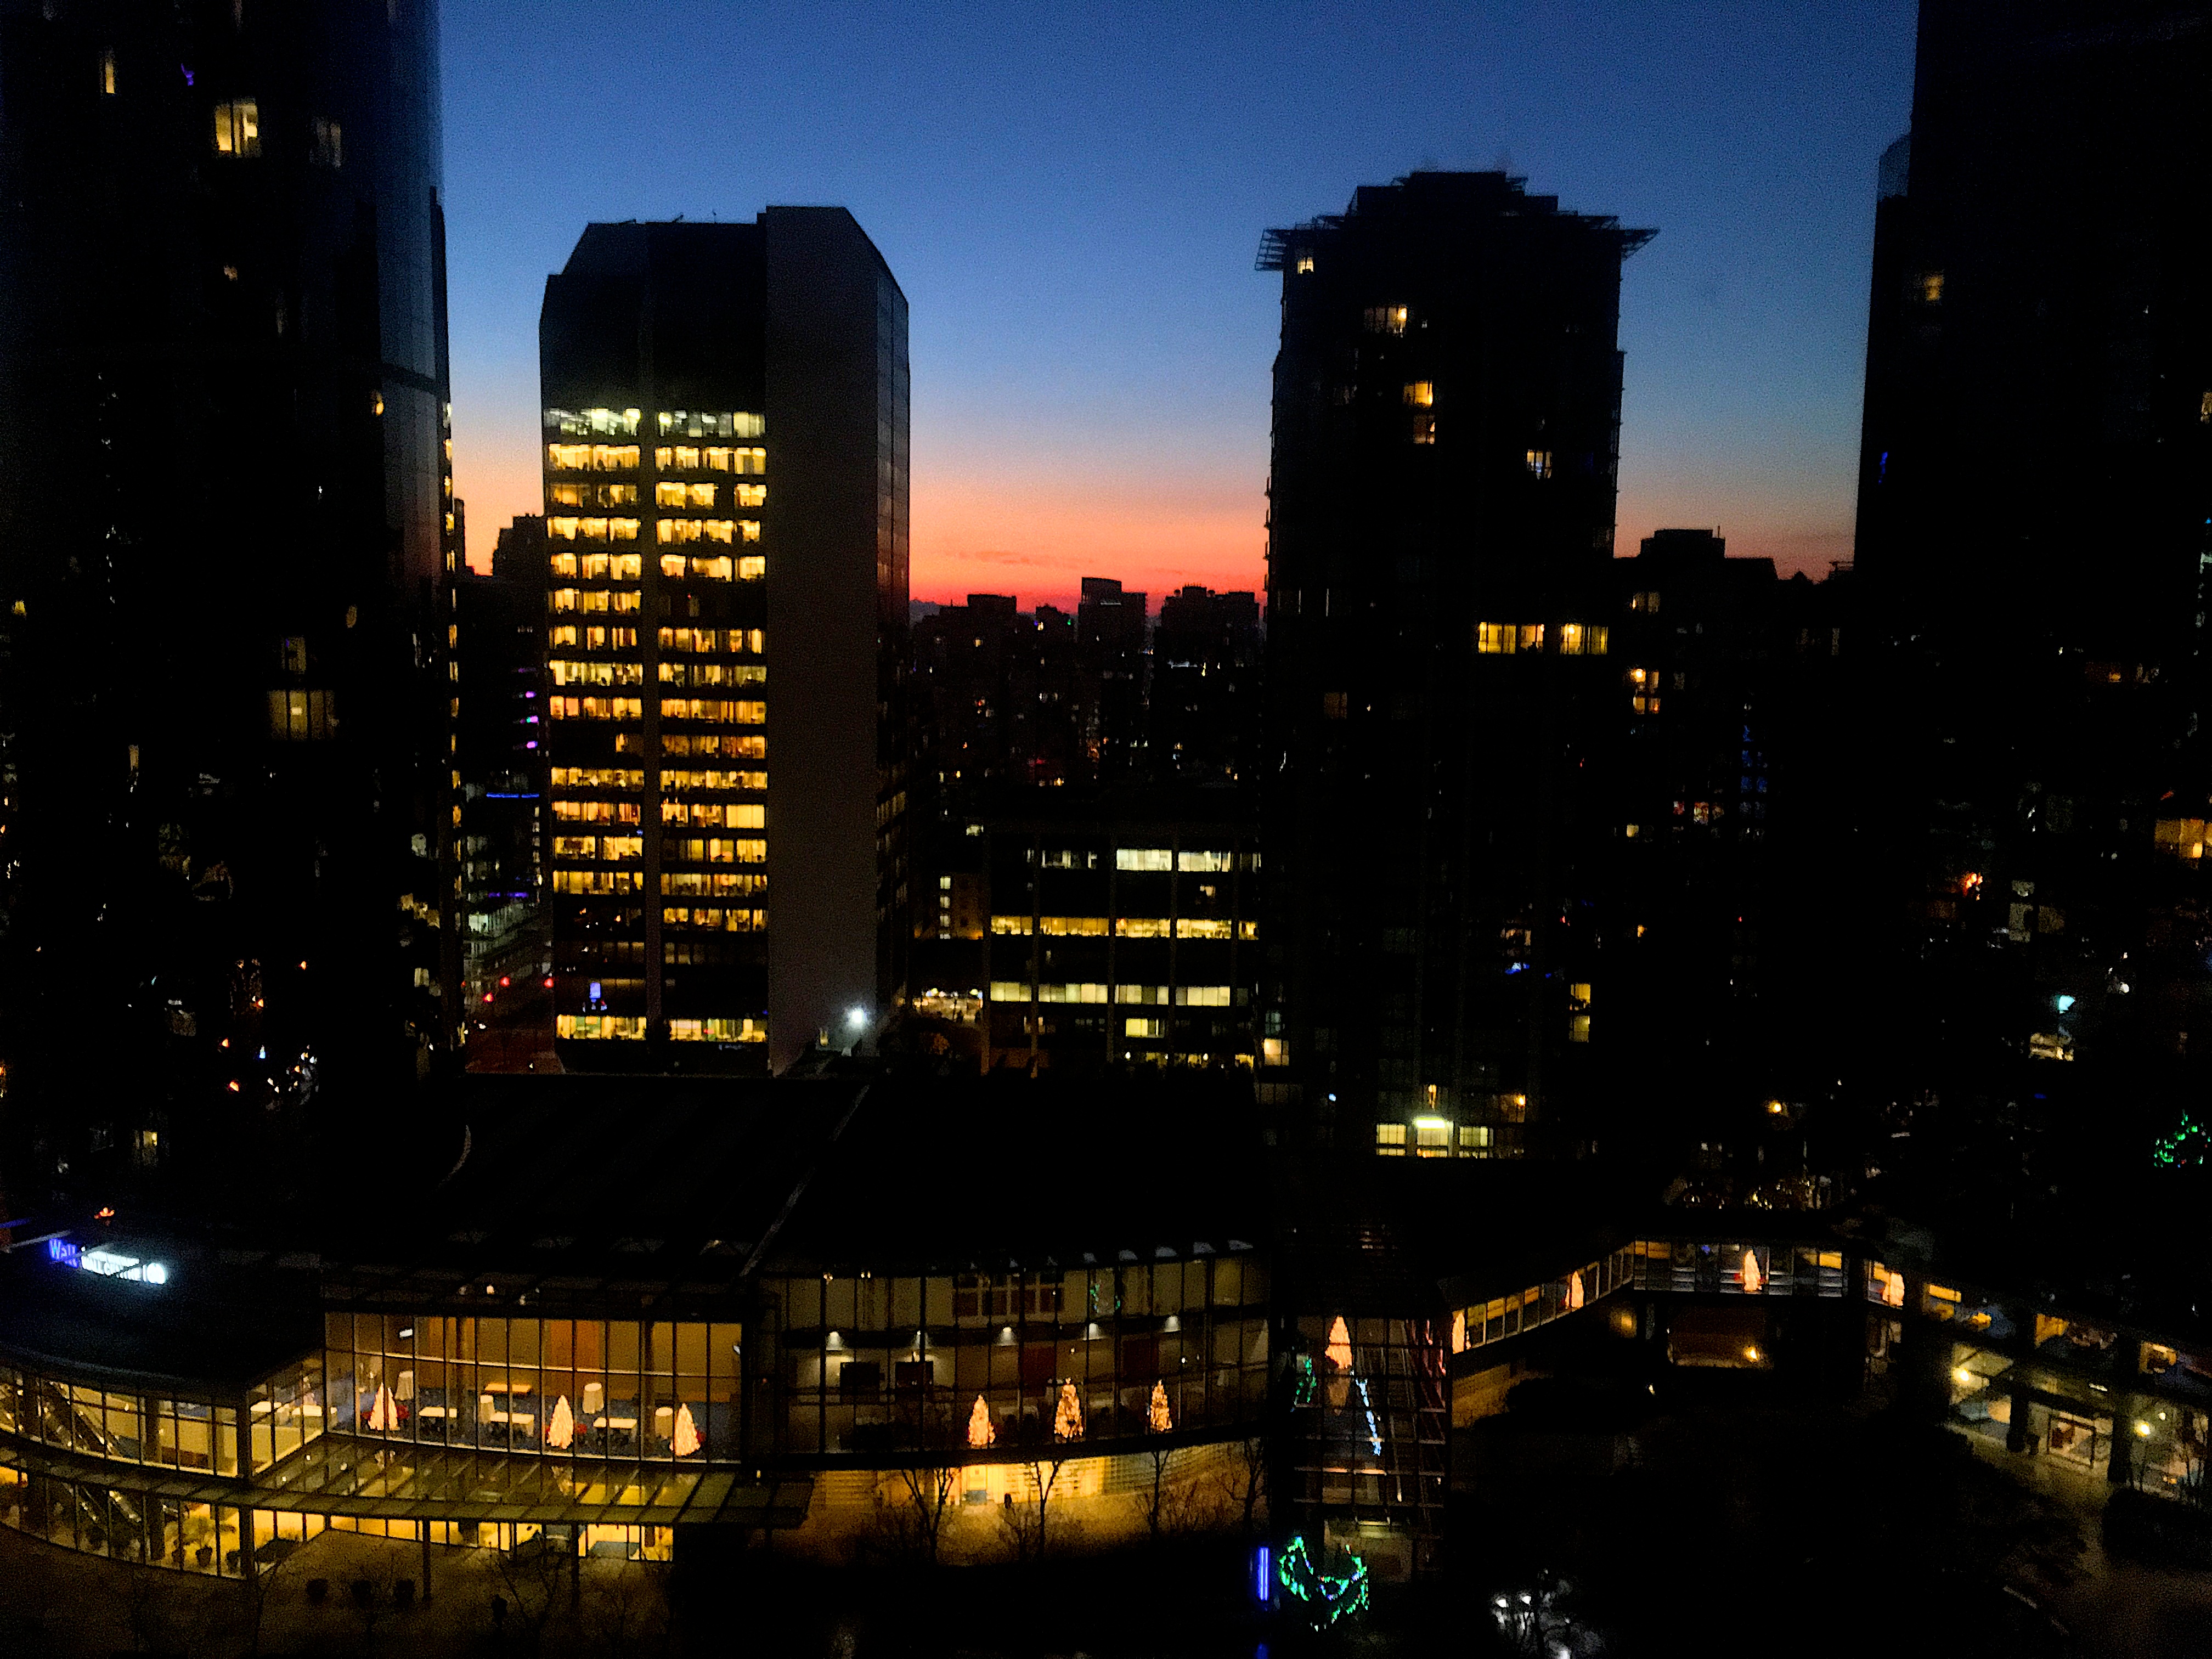
horizon, sunset, skyline, night, city, skyscraper, cityscape, downtown, dusk, evening, reflection, landmark, darkness, metropolis, urban area, human settlement, atmosphere of earth, metropolitan area